H. C. Coombs

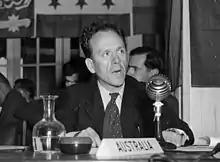
Coombs at the Lapstone Conference in 1948

Herbert Cole "Nugget" Coombs (24 February 1906 – 29 October 1997) was an Australian economist and public servant. He was the first Governor of the Reserve Bank of Australia, in which capacity he served from 1960 to 1968.